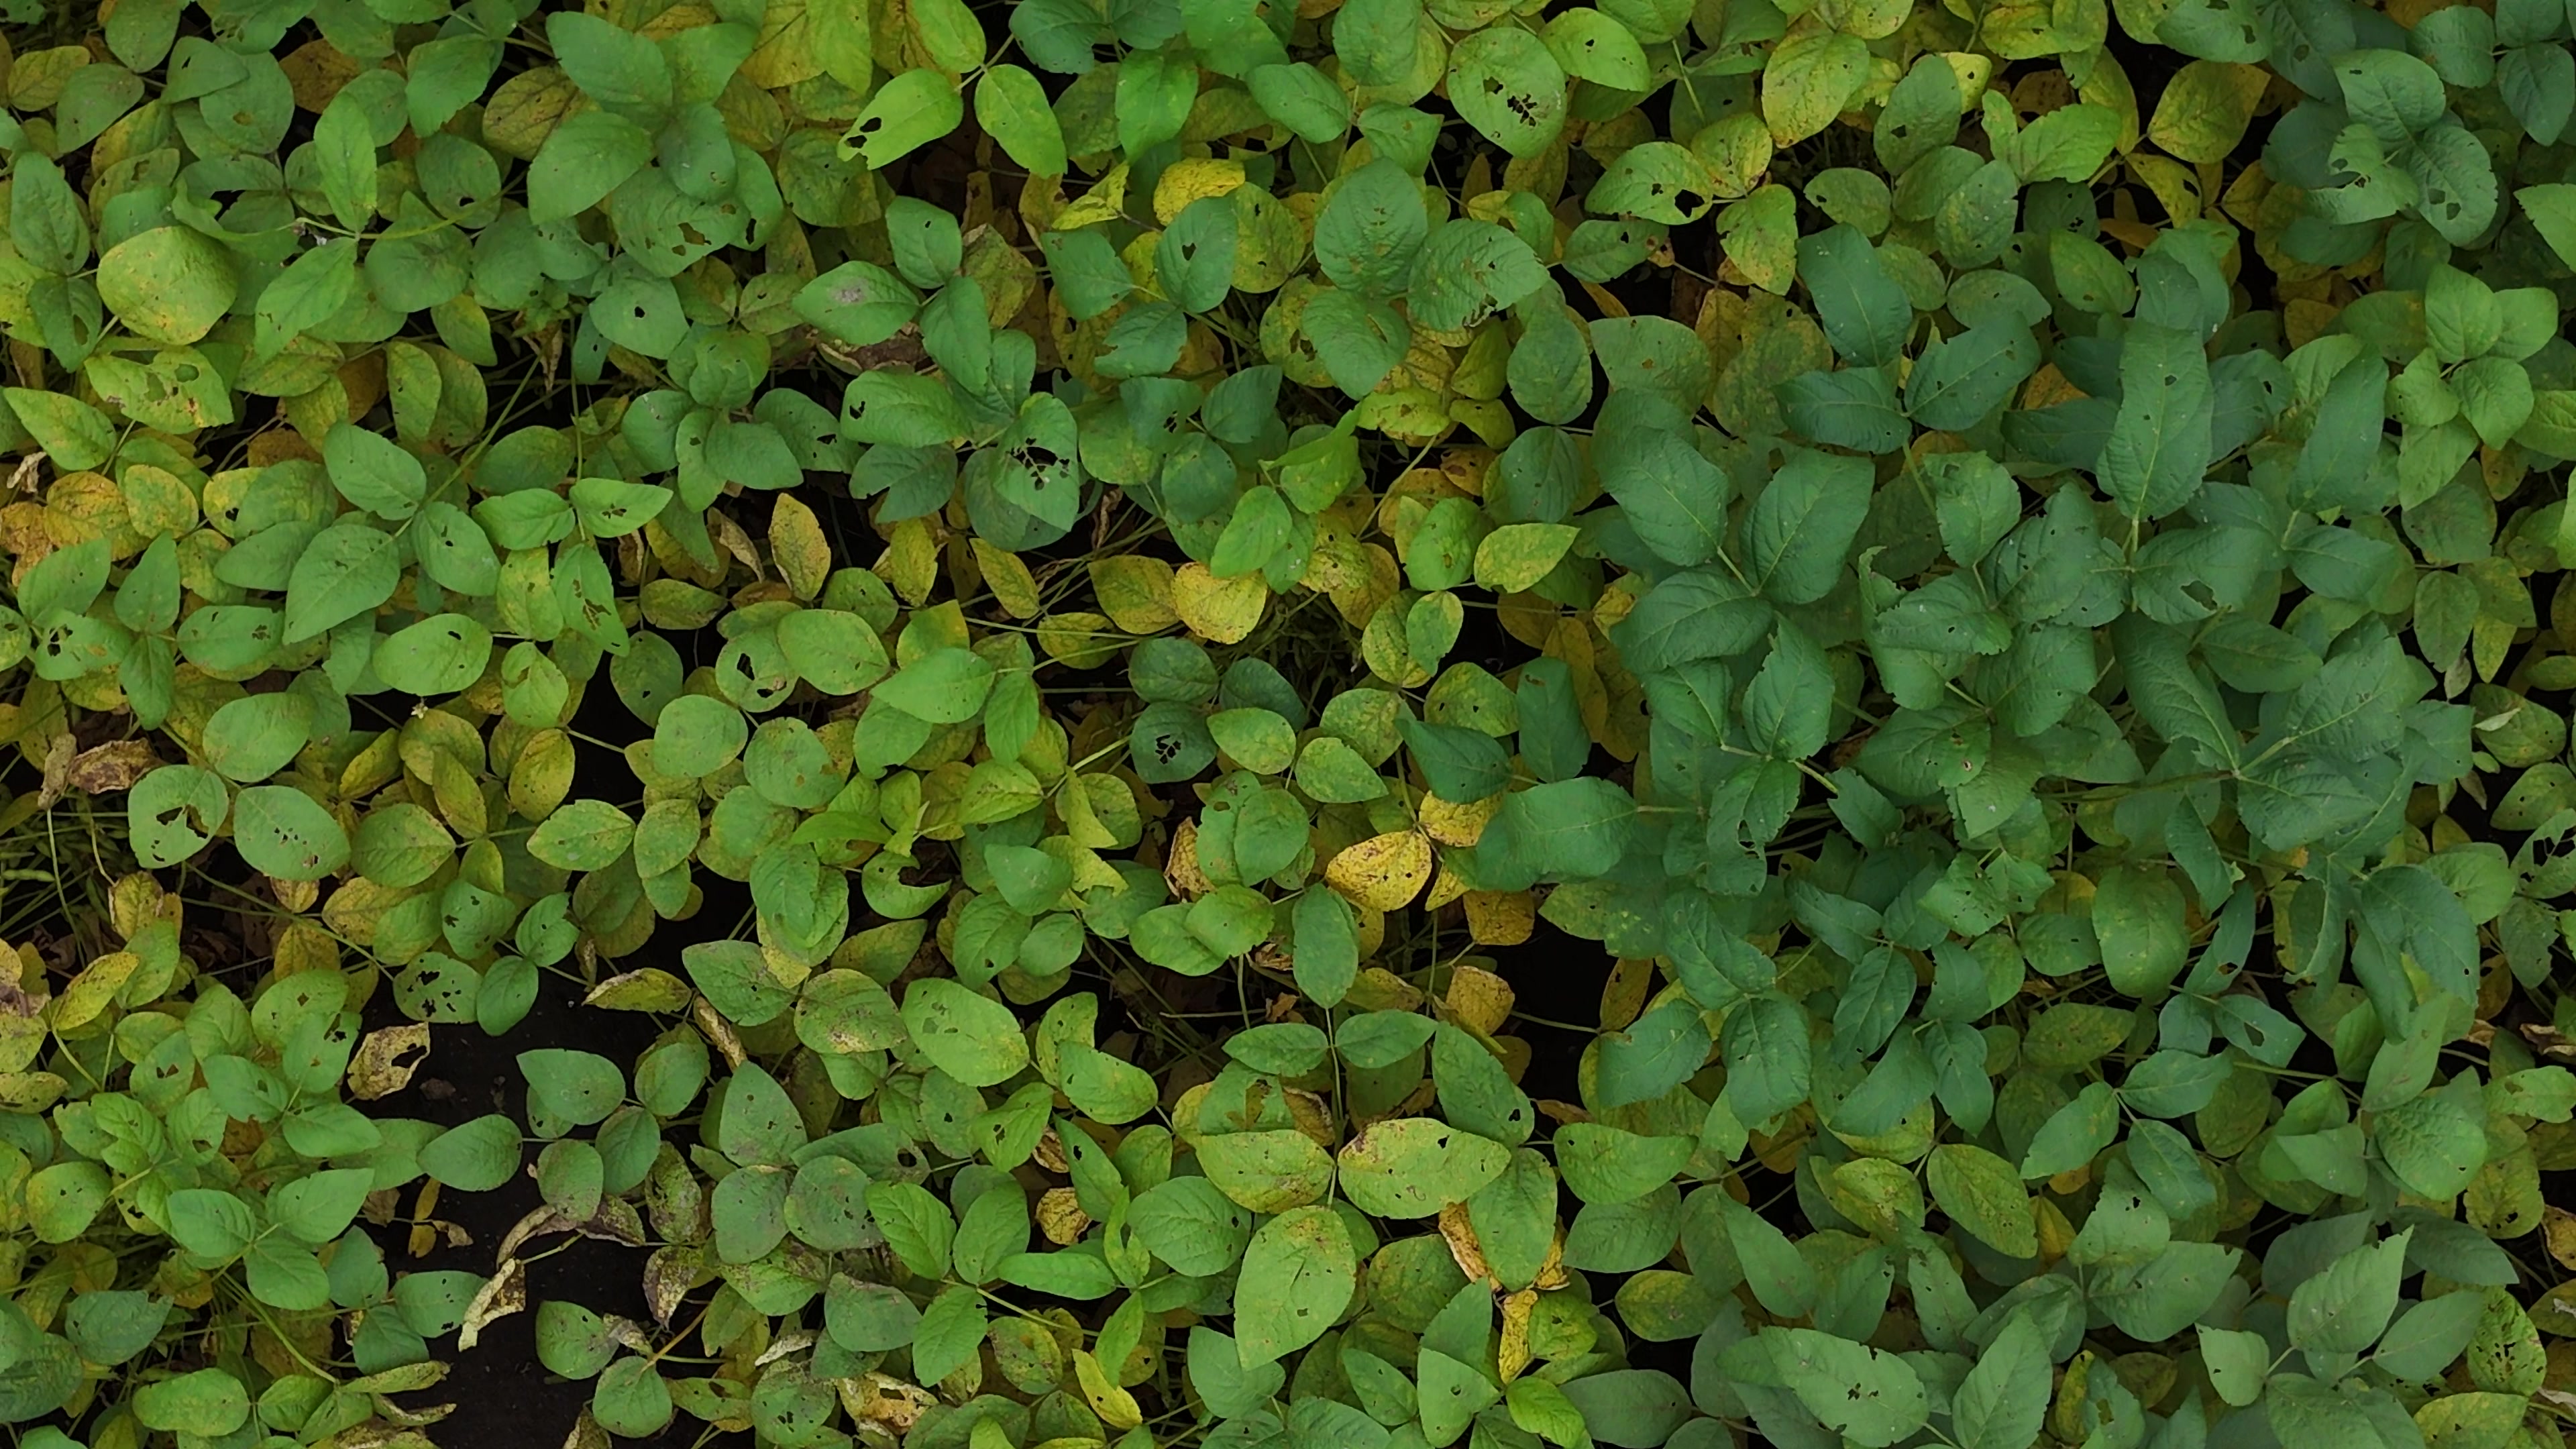
Label: Mosaic